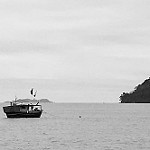
Scene: Outdoor